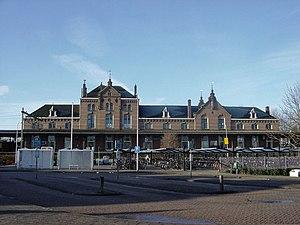
La gare de Geldermalsen est une gare néerlandaise située à Geldermalsen, dans la province de Gueldre.
Geldermalsen est un village dans la commune de West Betuwe et une ancienne commune néerlandaise, en province de Gueldre. Elle est bordée par la Linge. La commune disparaît le 31 décembre 2018 au profit le lendemain de West Betuwe.